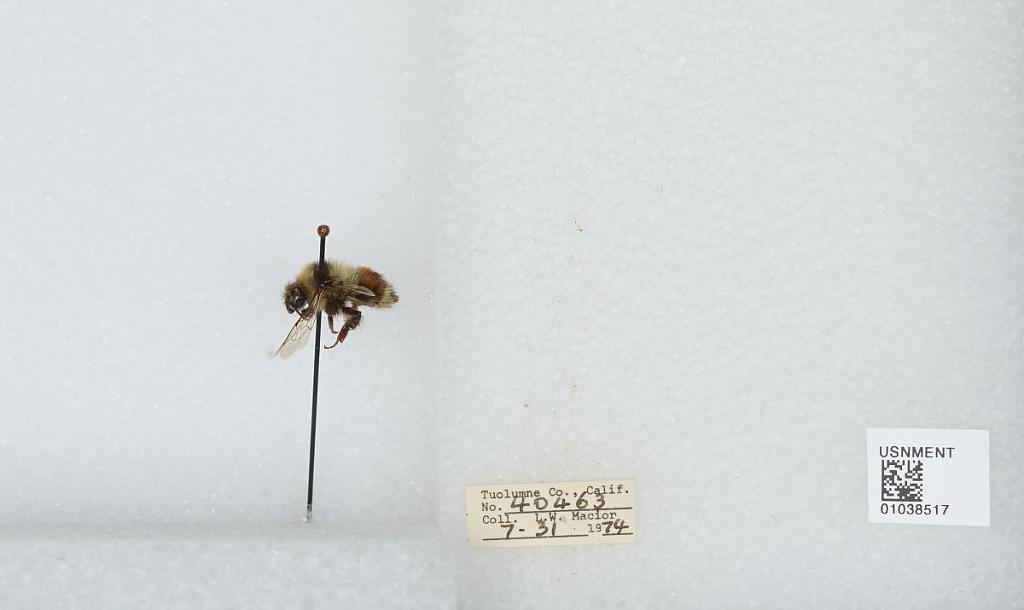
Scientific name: Bombus (Cullumanobombus) rufocinctus Cresson
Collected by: L. Macior
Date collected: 1974-7-31
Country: United States
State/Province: California
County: Tuolumne
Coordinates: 38.02, -119.93